Sandakan Massacre Memorial

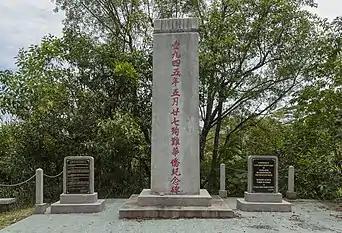
The three monuments.

Sandakan Massacre Memorial consists of three monuments which commemorate 30 Chinese victims, most of the members are local elite of an underground movement who been executed on 27 May 1945 along with several other victims during the Japanese occupation of North Borneo. The memorial was built on the spot where the massacre took place and where the victims were buried. It is located near a Chinese cemetery on a hill above the old town centre of Sandakan.